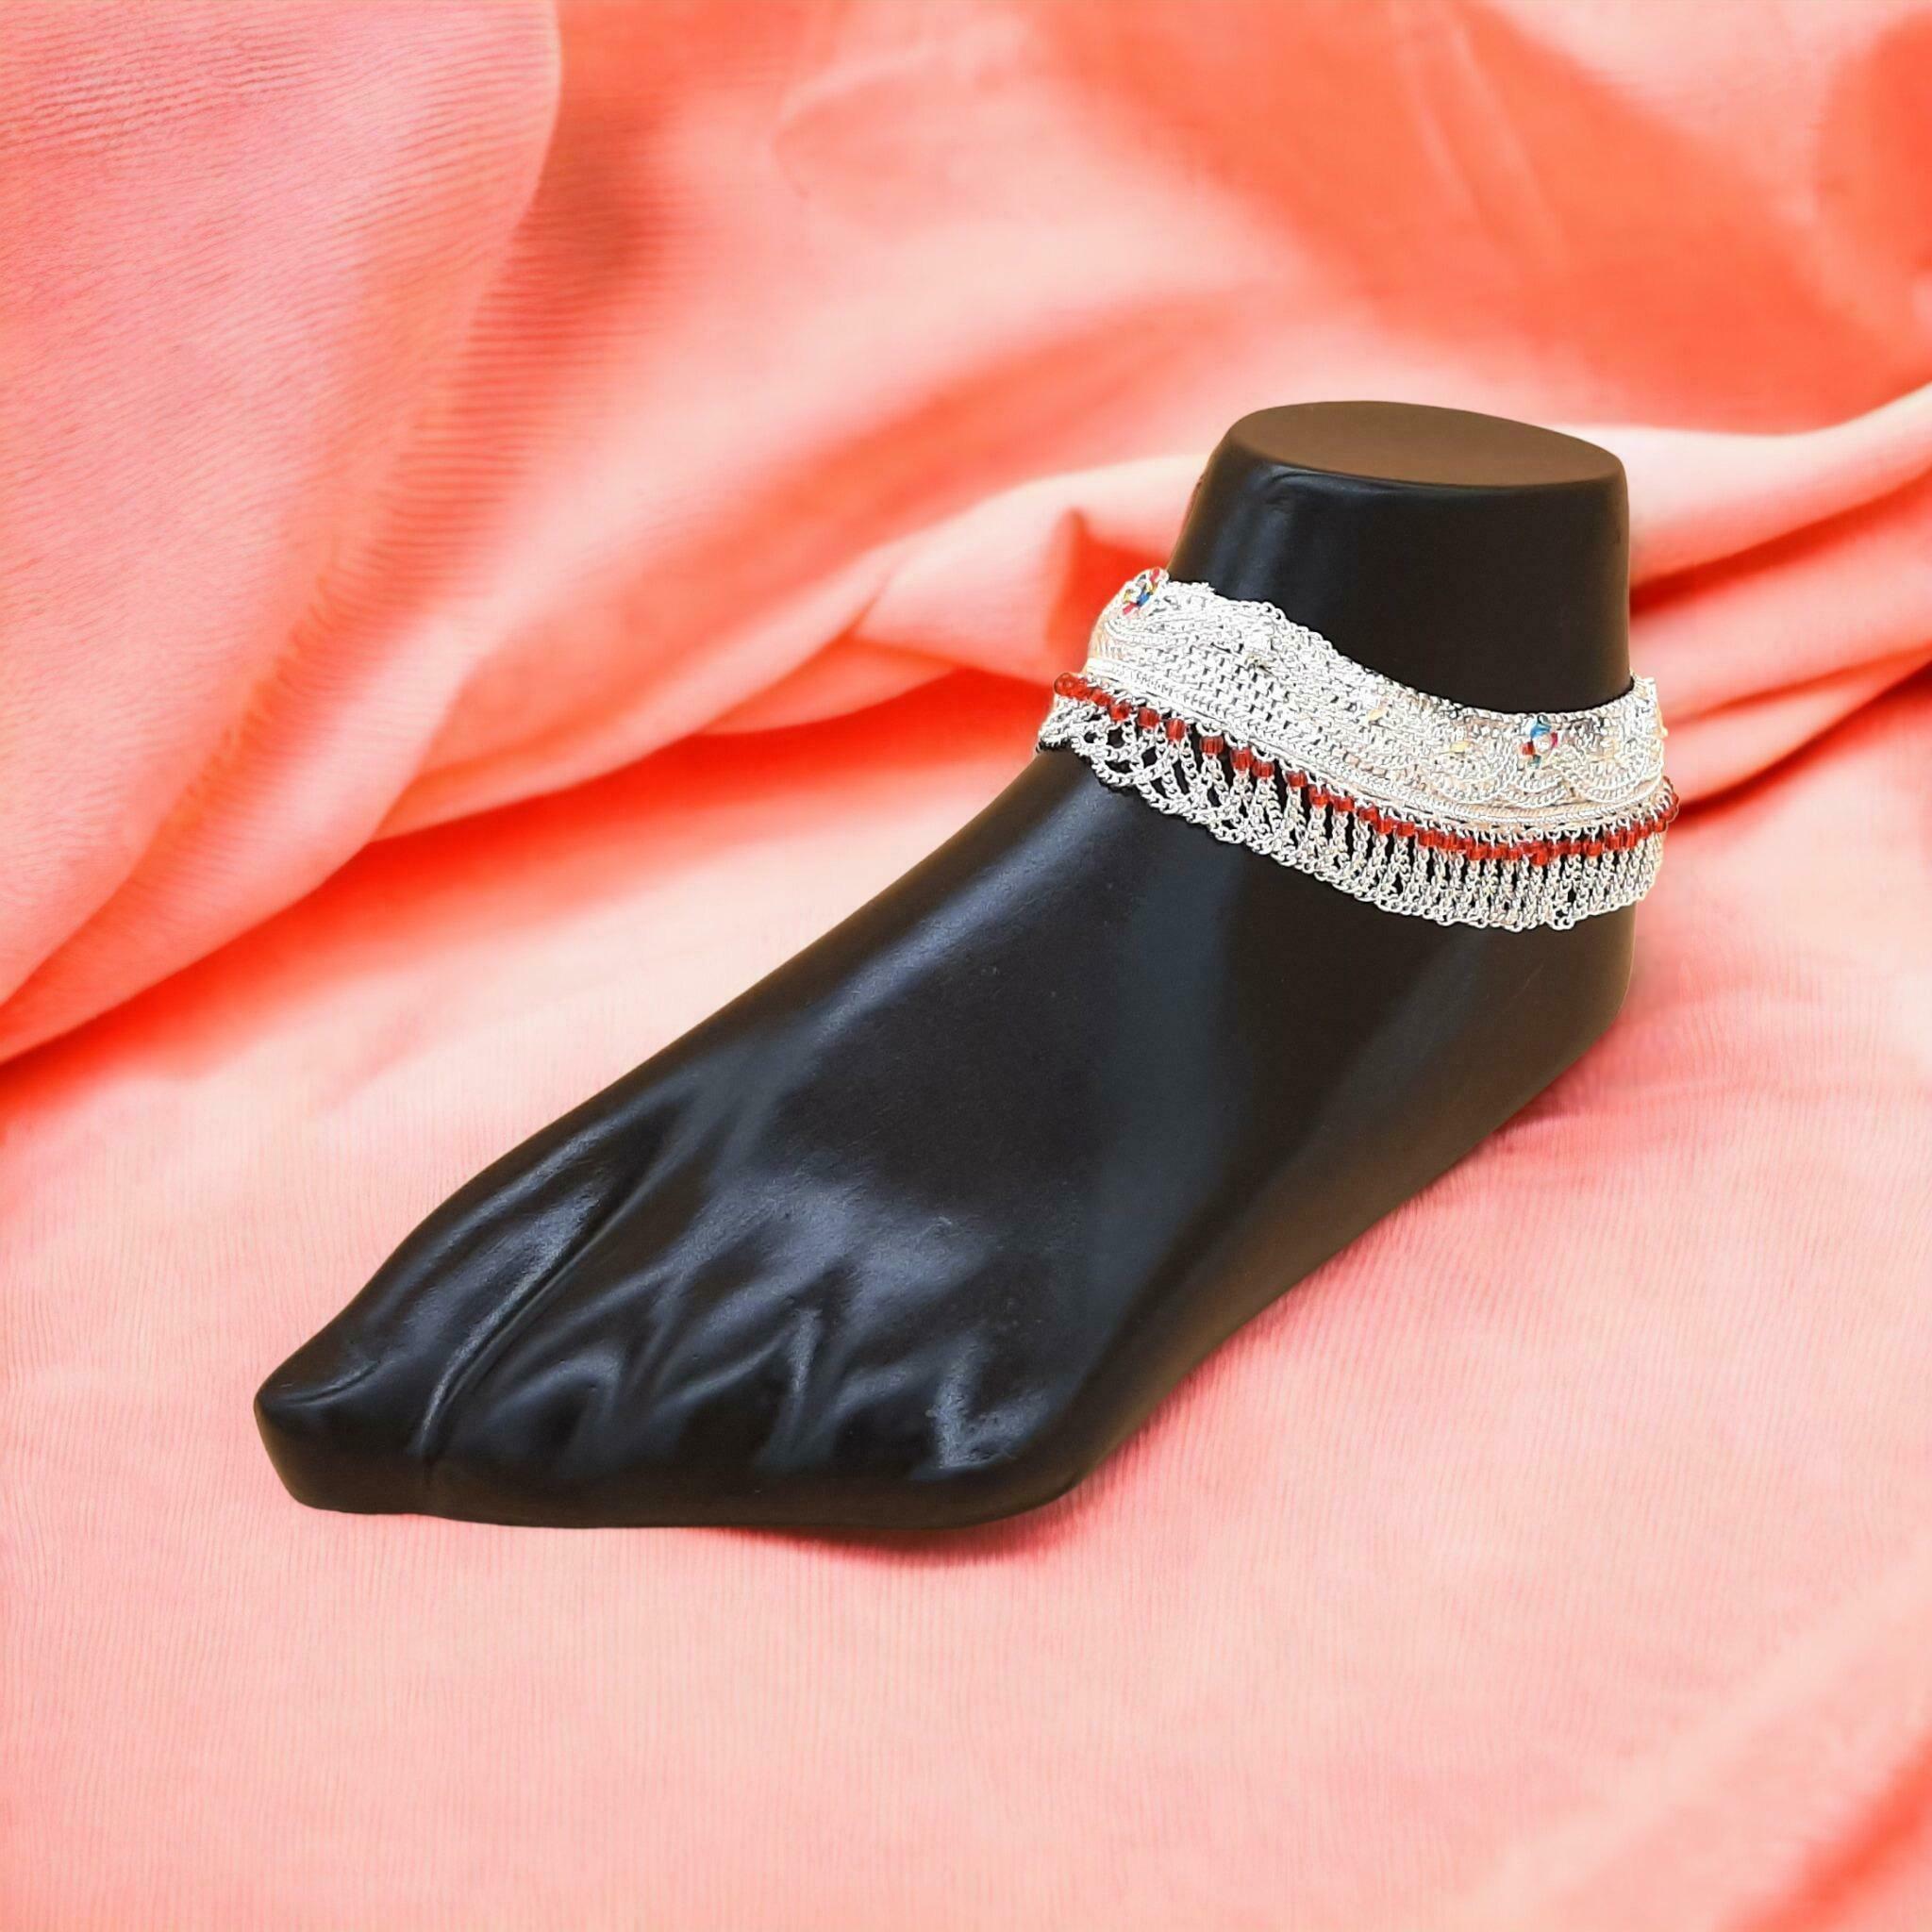
BR Ornaments A420 Alloy Anklet (Pack of 2)
Type: Anklet
Brand: BR Ornaments
Price: Rs. 899
 This silver anklet looks good with all indian outfitsor traditional outfits suitable girls and women of all ages. grab this pair of anklets, you will feel stylish ankle and shining silver anklet will make beautiful, you must buy the sns traders anklets you will never go wrong with the latest design, fancy anklets in silver jewellery.